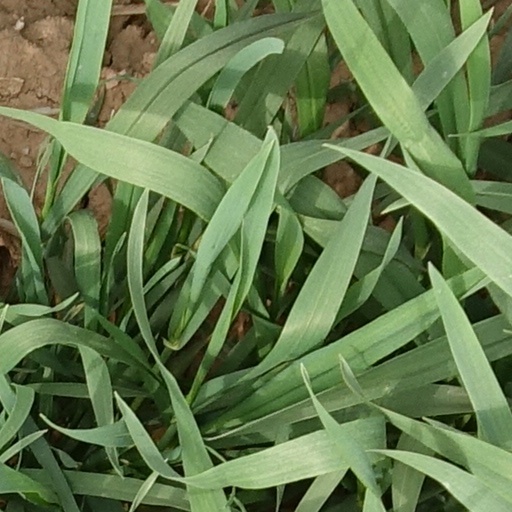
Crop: wheat